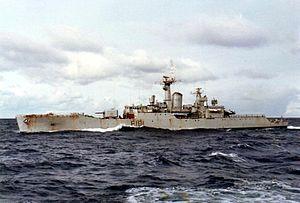
Le HMS Yarmouth est une frégate de classe Rothesay de la Royal Navy.
La bataille de Seal Cove est une bataille navale mineure qui a lieu au large de l'île Lively, pendant la guerre des Malouines. Le 22 mai 1982, alors qu'elles étaient en soutien pendant l'opération Sutton au large de la baie de San Carlos, les frégates britanniques HMS Brilliant et HMS Yarmouth reçoivent pour ordre d'intercepter et de saisir le navire de défense côtière de la Marine argentine, ARA Monsunen.